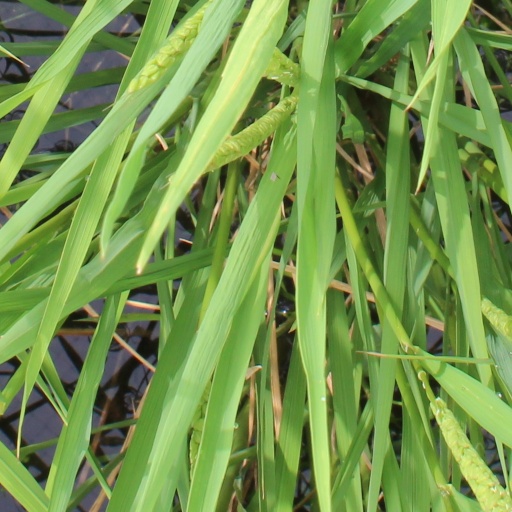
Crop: rice